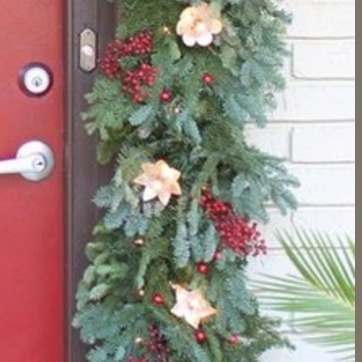
Material: foliage